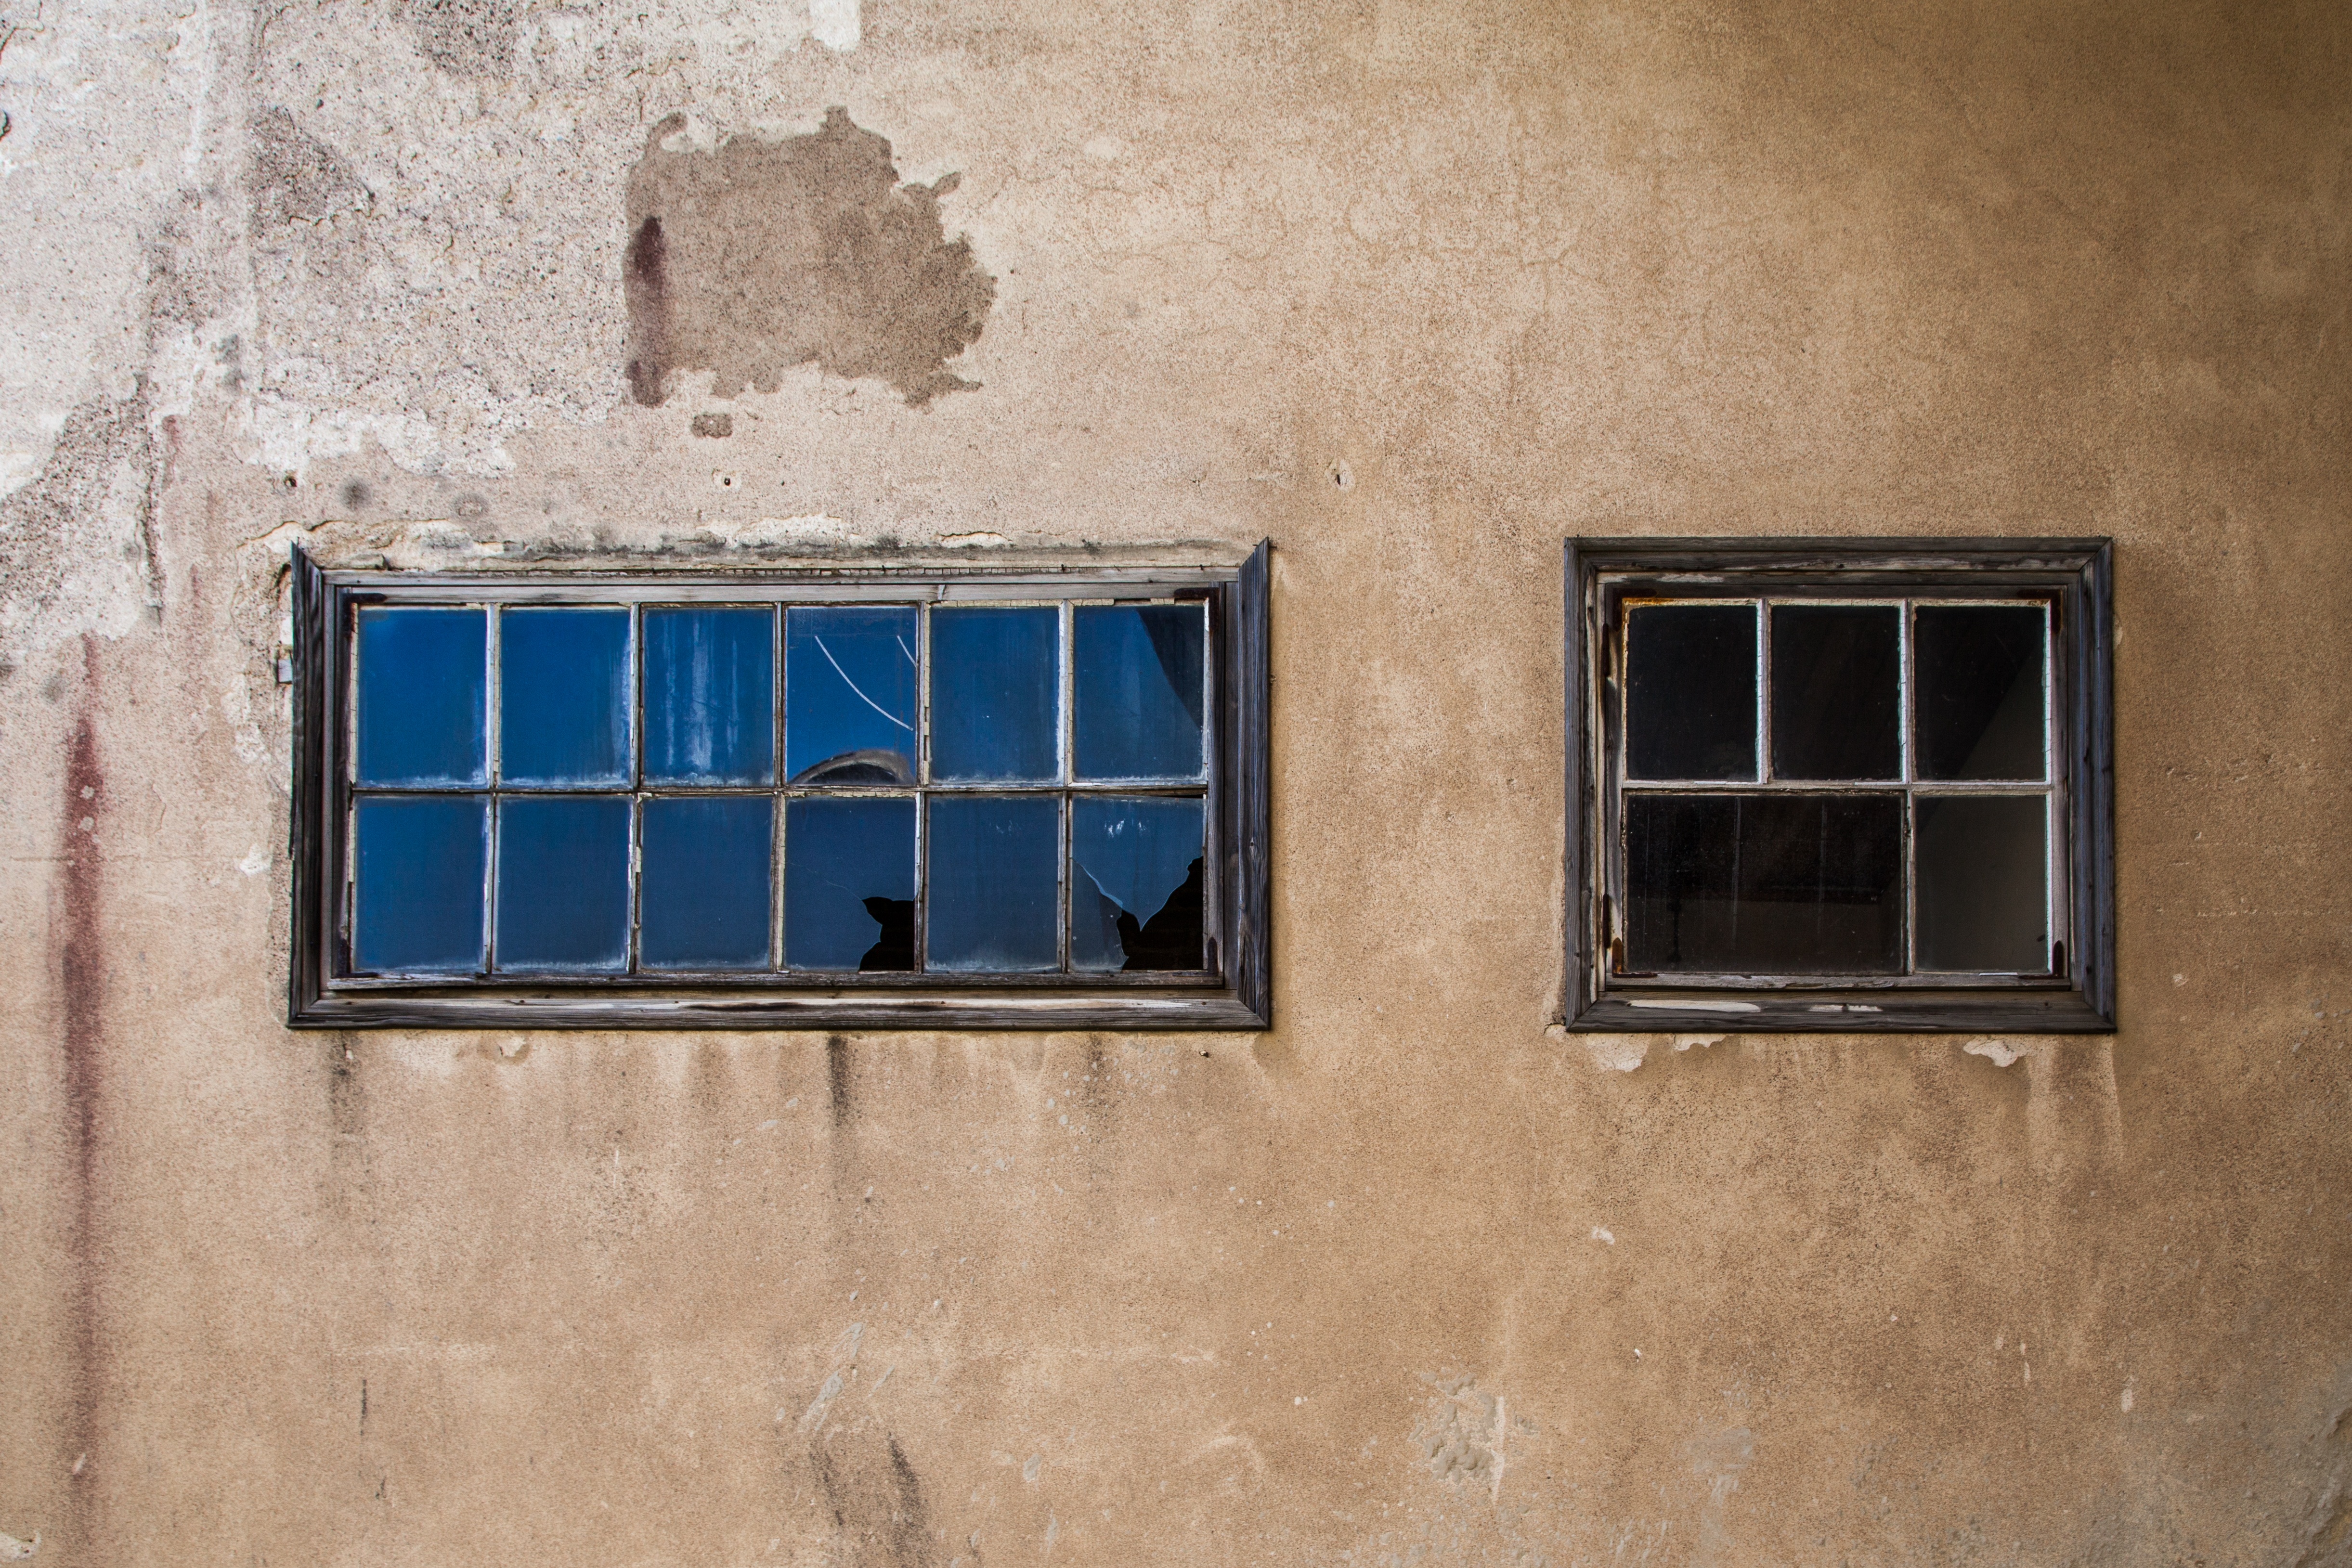
architecture, structure, wood, vintage, antique, retro, house, floor, window, building, old, home, urban, wall, rustic, dark, steel, environment, rust, rural, vehicle, color, broken, metal, brown, facade, industrial, abandoned, factory, nostalgia, dirty, blue, empty, industry, decay, junk, ruin, brick, door, material, interior design, deserted, windows, neglected, poverty, rusted, damaged, wreck, forgotten, scrap, workplace, used, aged, nobody, rusting, broken windows, abandoned factory, brown wall